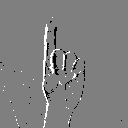
ASL letter: z